2/1st Battalion (Australia)

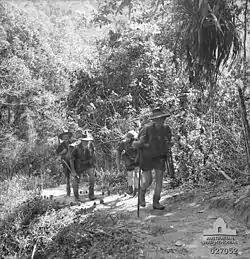
Troops from the 16th Brigade, including some from the 2/1st Battalion, cross the Owen Stanleys in October 1942.

After only a short period of respite, the 2/1st deployed to New Guinea, arriving there in September 1942 just as the tide of the Kokoda Track campaign began to turn back in the favour of the Allies. The battalion subsequently joined the Allied pursuit of the withdrawing Japanese north towards their beachheads around Buna–Gona, and during the counter-offensive the 2/1st Battalion were involved in the major battles at Eora Creek and then at Gorari, followed by Sanananda between October and late November 1942. Heavy casualties were suffered by the battalion during the campaign, with over 60 percent being killed, wounded or evacuated sick. Subsequent to the Kokoda campaign, the 2/1st returned to Australia to rebuild. At this time they received a large batch of reinforcements from the 49th Battalion, a Militia battalion that had fought around Sanananda before being disbanded.